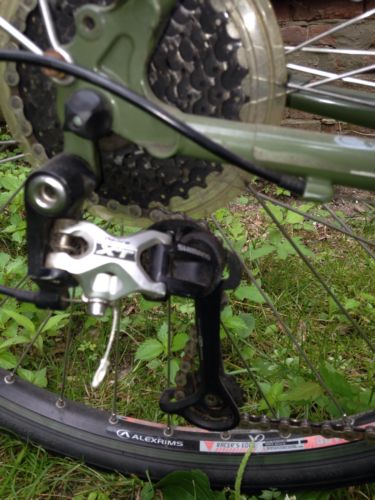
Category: bicycle